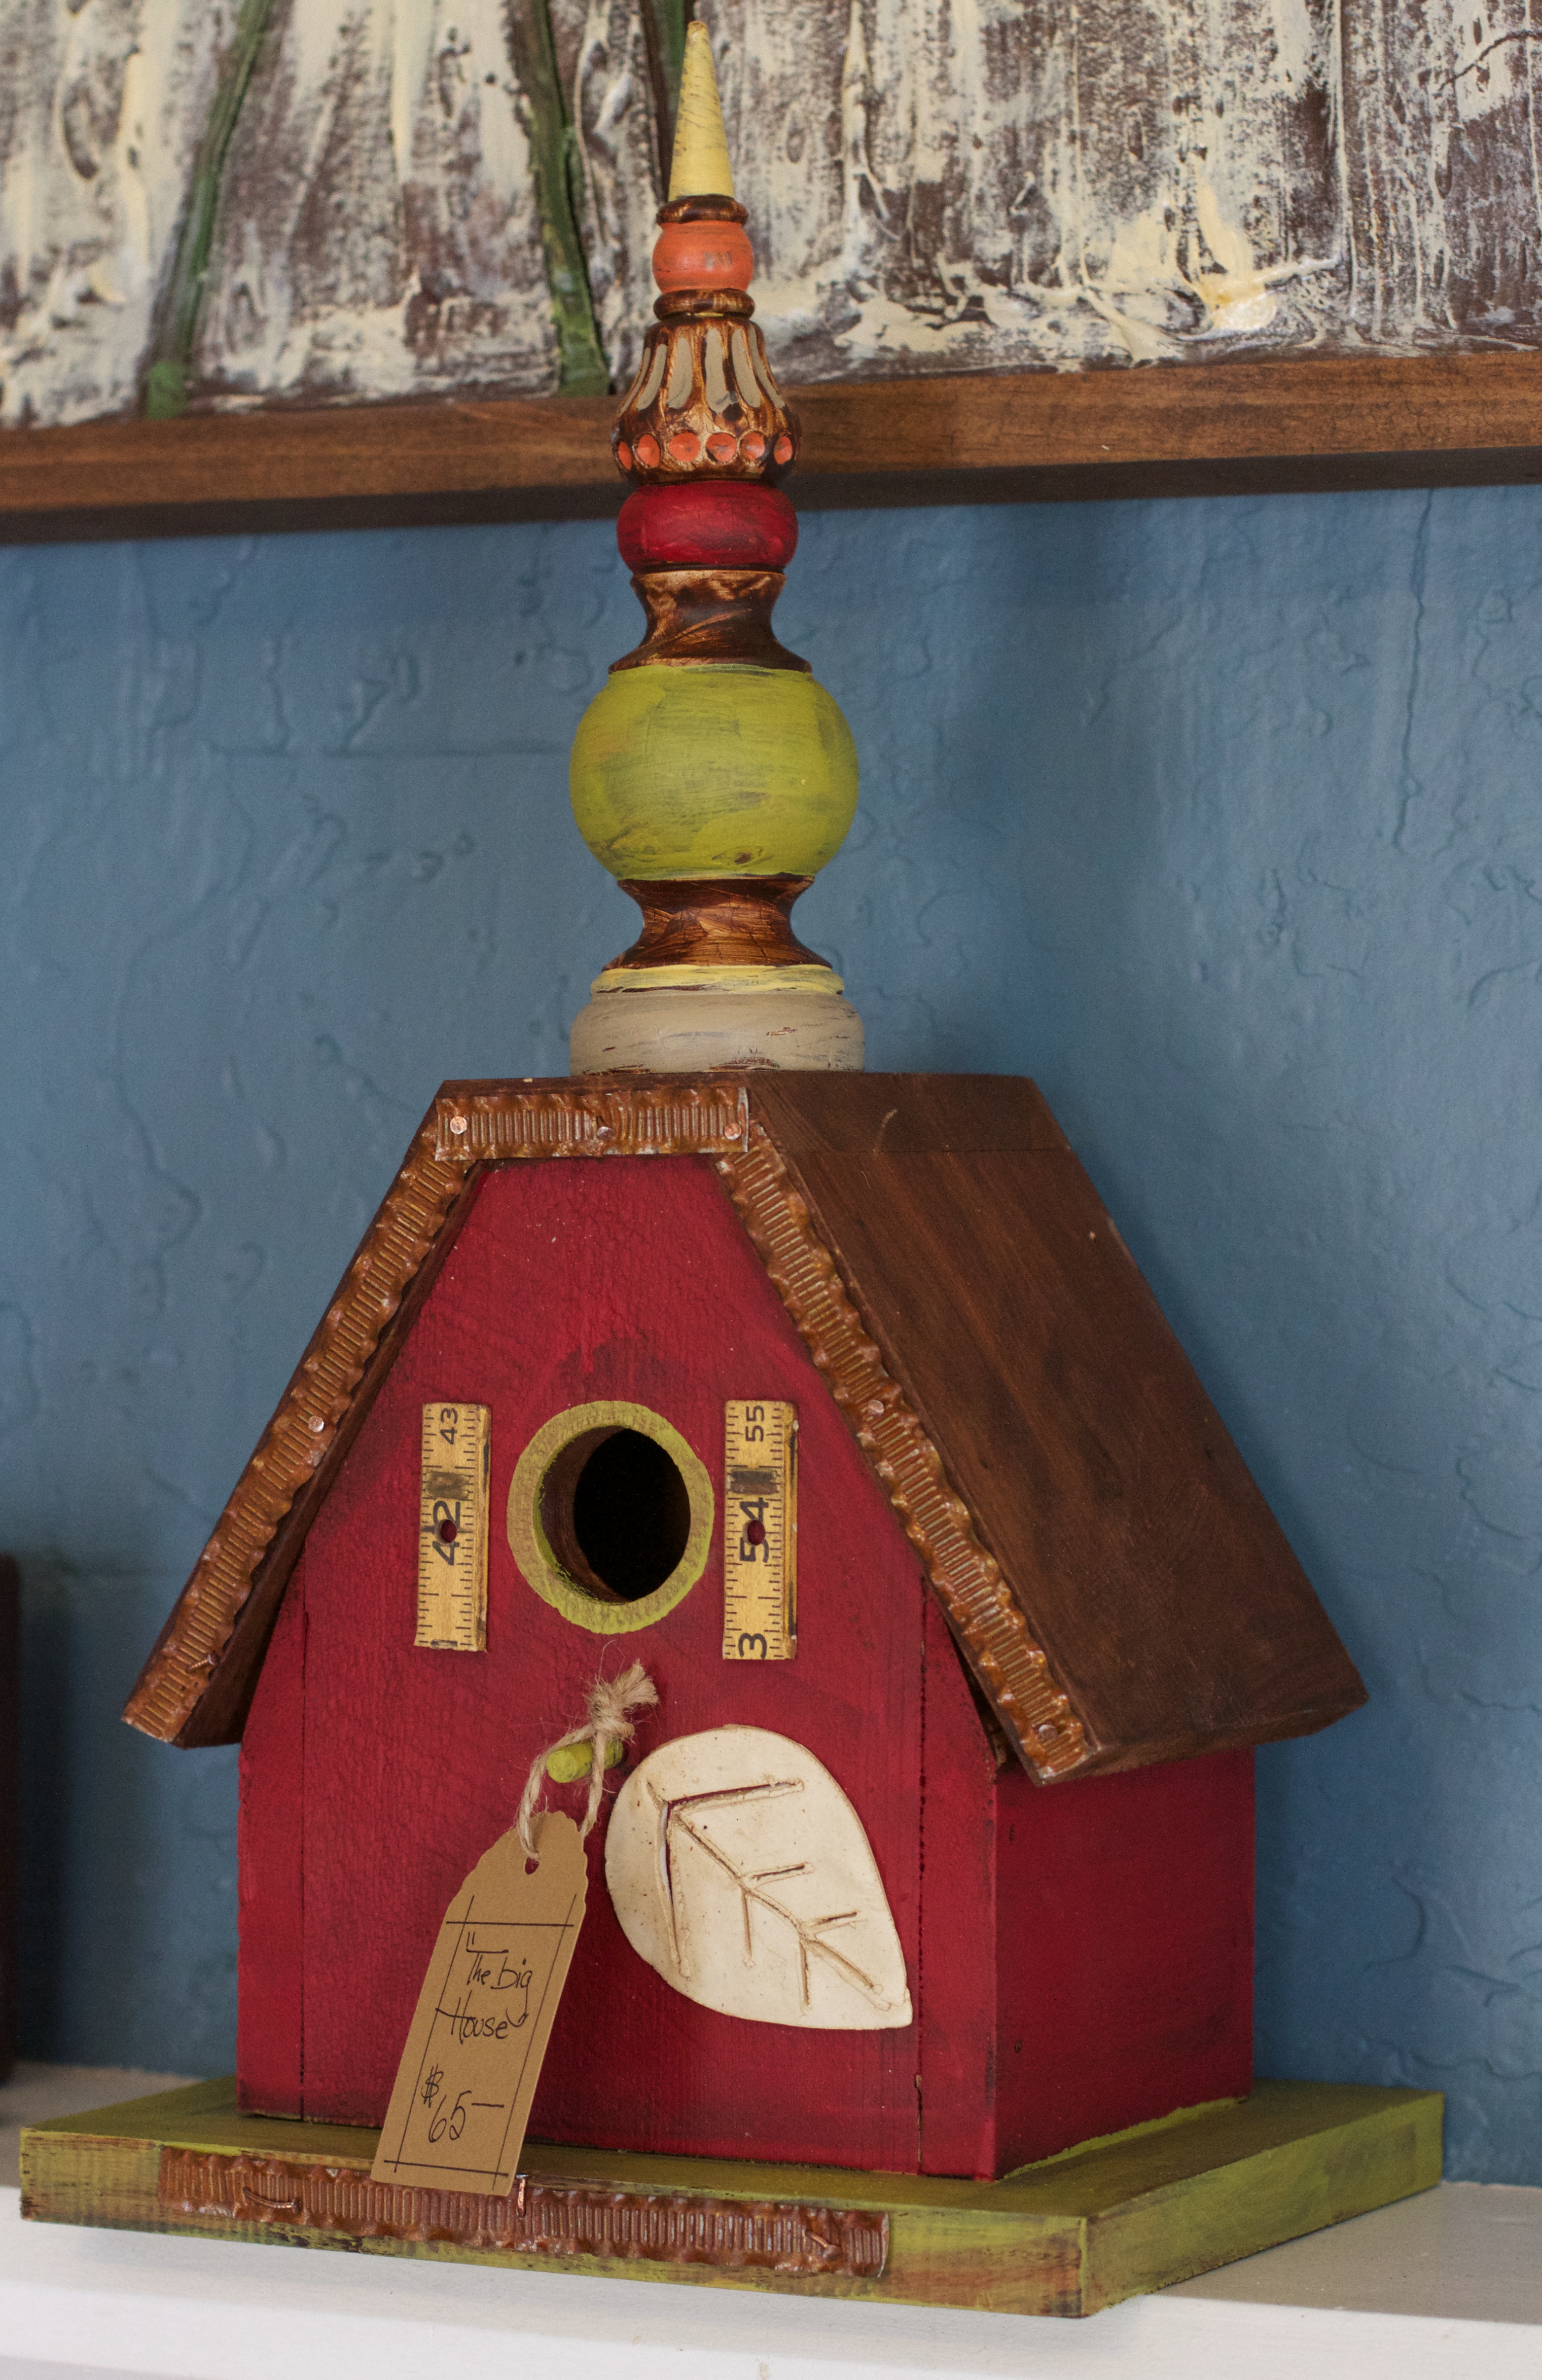
temple, carving, randallhouse, man made object